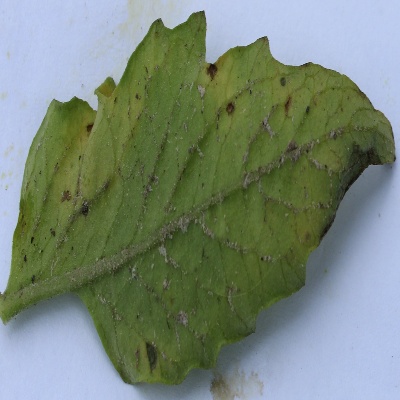
Crop: Tomato
Condition: septoria leaf spot